All the Right Wrongs

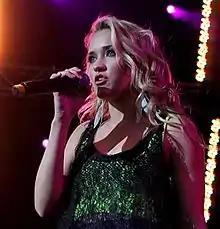
Emily Osment May 2010

Allmusic gave the album a less than stellar review, stating that "After flirting with pop and country on her early recordings, Emily Osment underwent a rock & roll makeover for her debut EP, "All the Right Wrongs". Songwriting sessions with Eve 6 and Plain White T's yielded enough punky fodder for the disc, and her transformation was further reflected by a retooled MySpace page, which featured pinups of Radiohead, Beck, the Pixies, and other staples of a respectful record collection."